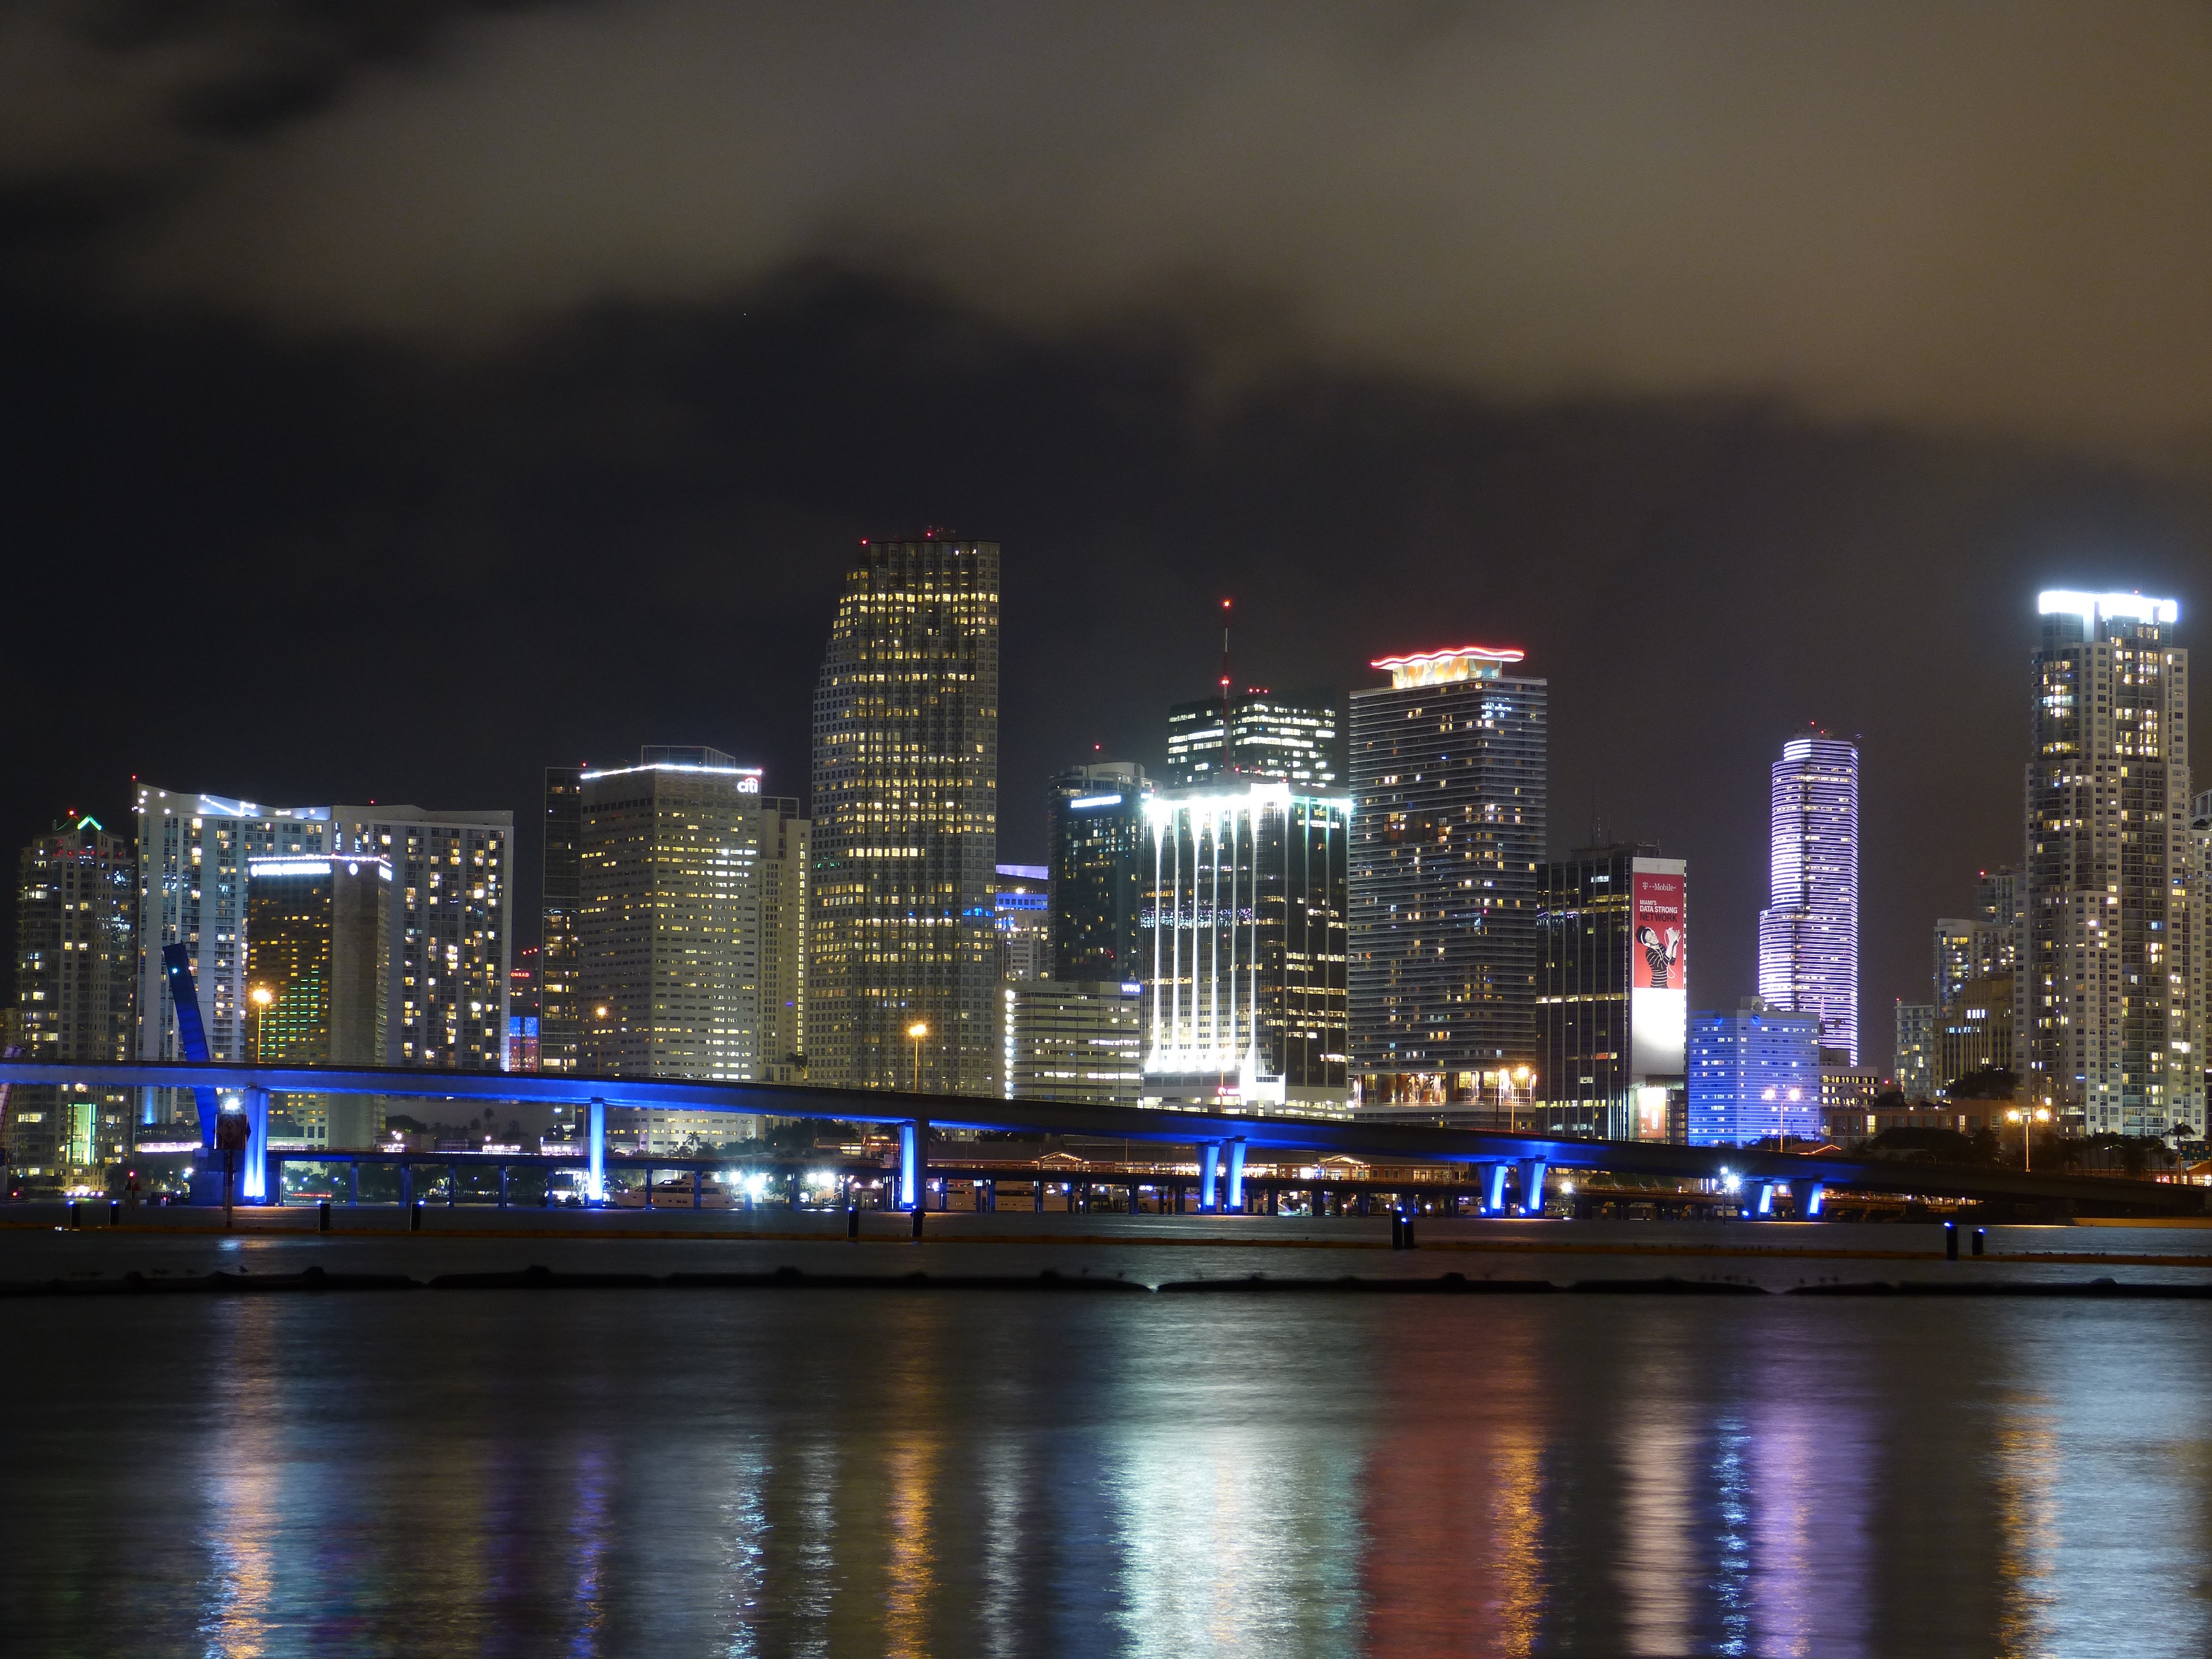
horizon, light, skyline, night, town, building, city, skyscraper, urban, cityscape, panorama, downtown, dusk, evening, reflection, color, landmark, tower block, miami, scene, city lights, florida, metropolis, urban area, geographical feature, human settlement, metropolitan area